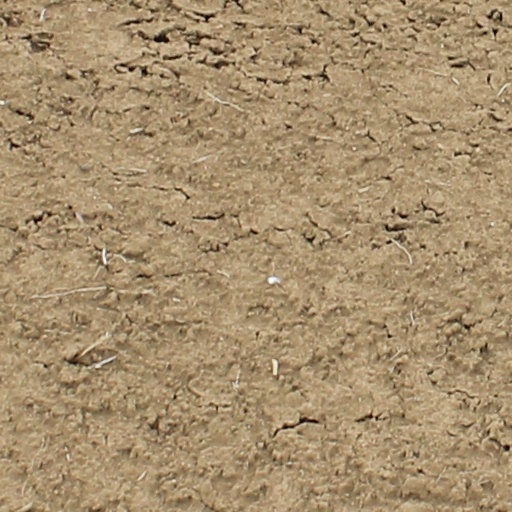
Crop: wheat